Barny Boatman

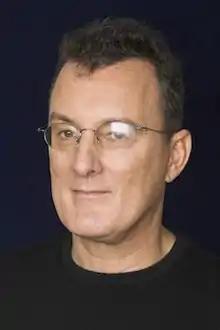
Boatman in 2005

Barny M. Boatman (born 10 January 1956 in St Pancras, London) is an English professional poker player and the oldest member of the poker-playing foursome known as The Hendon Mob. He is the older brother of Ross Boatman, and resides in Archway.